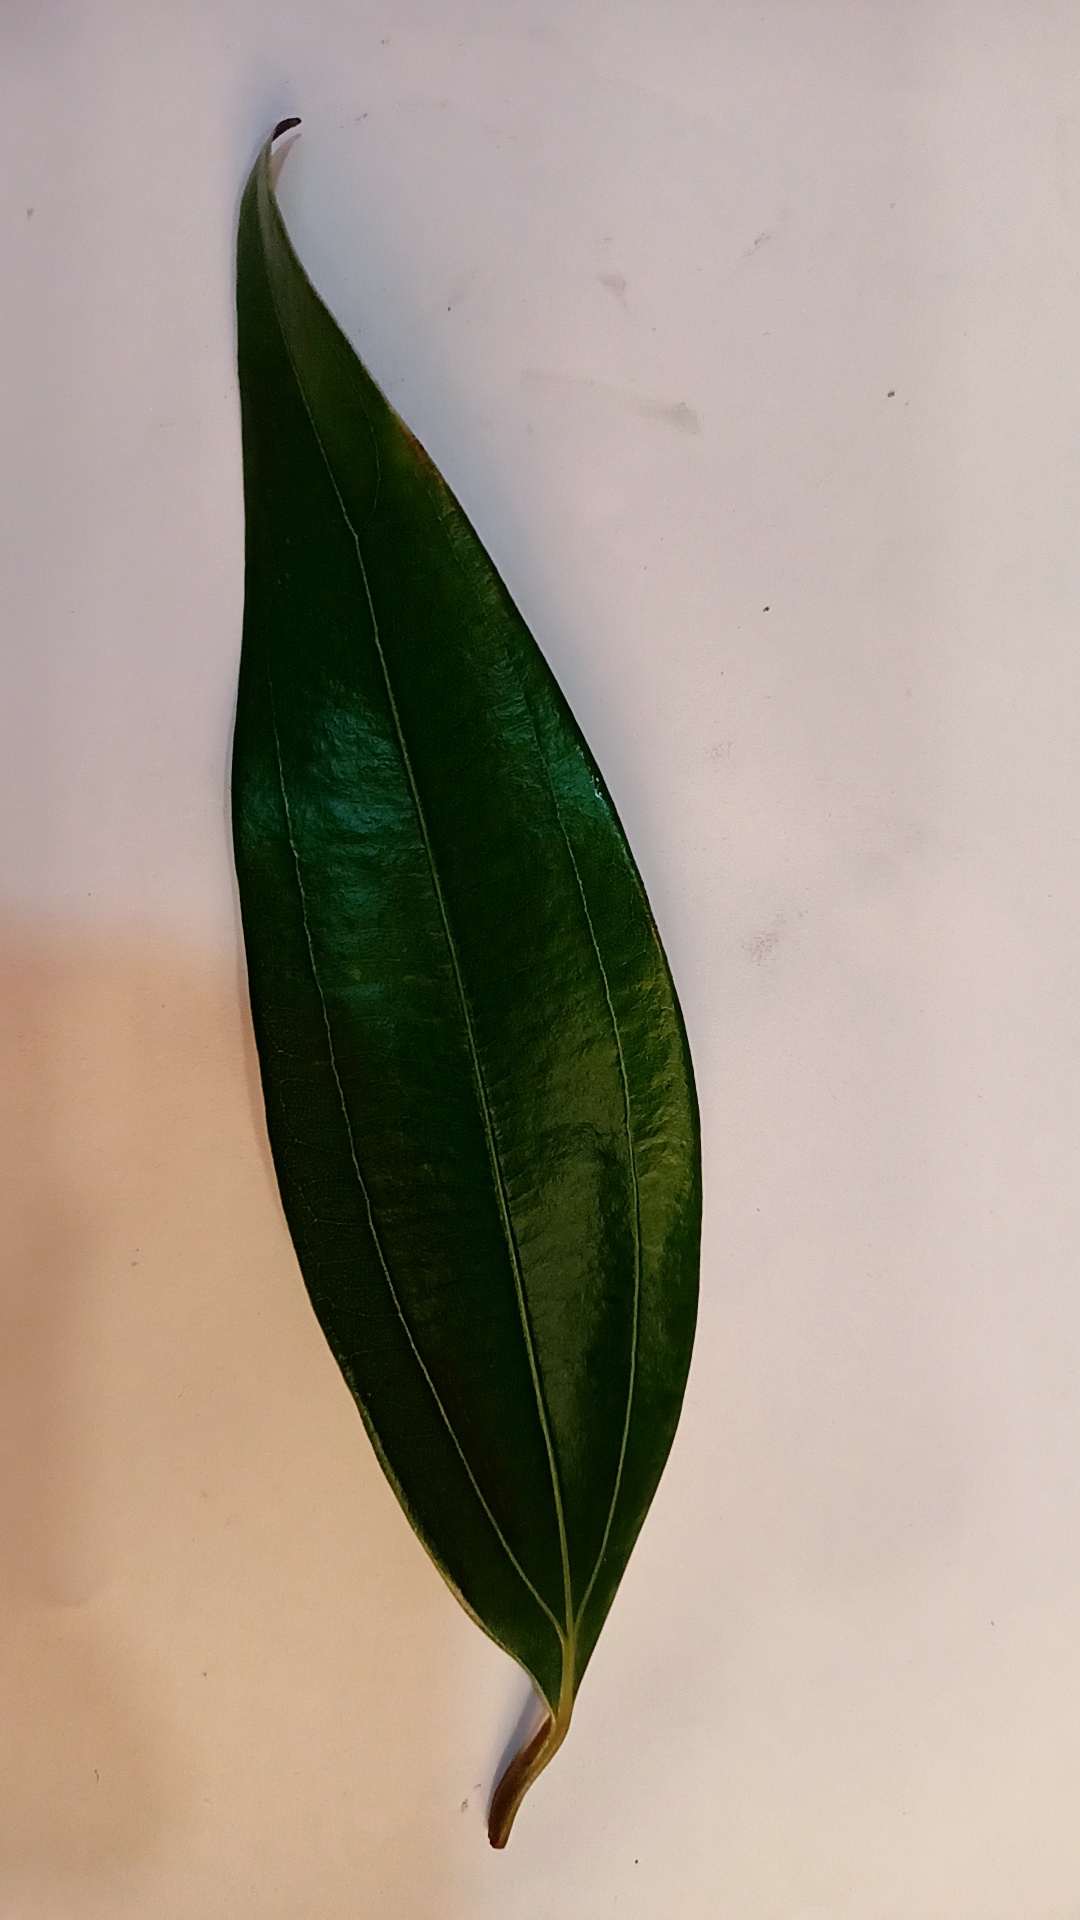
Label: Healthy